Physics of whistles

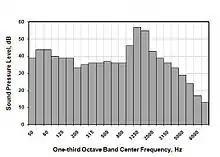
Glider sound

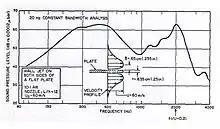
Trailing edge tone

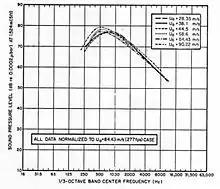
Trailing edge spectra

The boundary layer on the airfoil of a glider is laminar, and vortex shedding similar to that of a cylinder occurs at the trailing edge. The sound can be a nearly pure tone.